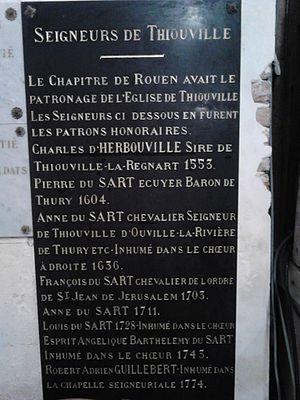
Plaque commémorative des seigneurs de Thiouville
Thiouville est une commune française située dans le département de la Seine-Maritime en région Normandie.